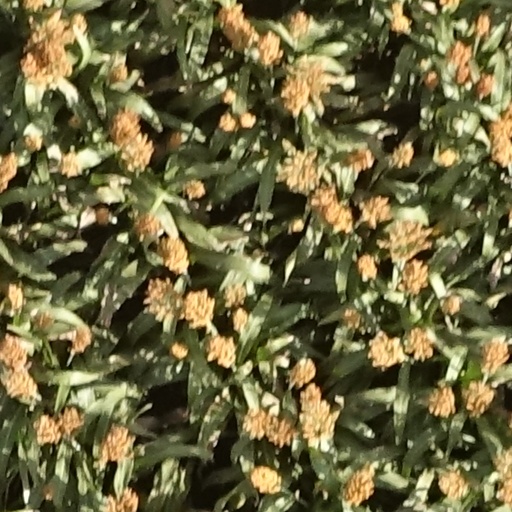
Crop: sorghum